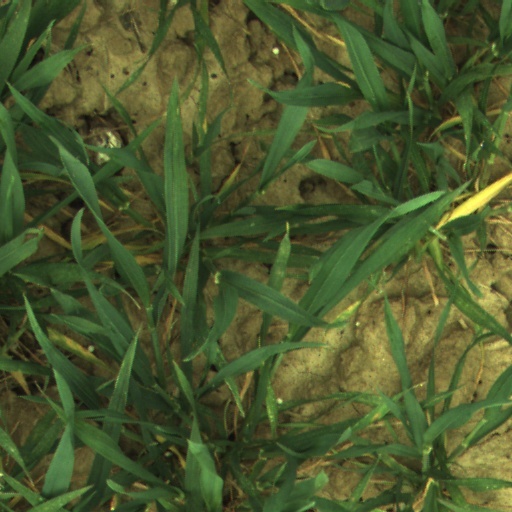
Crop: wheat